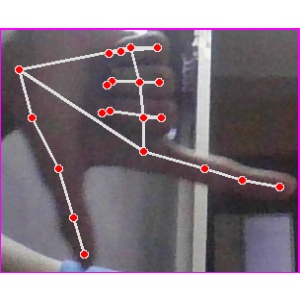
अक्षर: ख